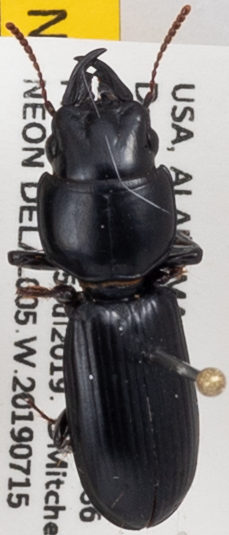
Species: Scarites subterraneus
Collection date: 2019-07-15
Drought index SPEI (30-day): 0.184
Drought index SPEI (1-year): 1.01
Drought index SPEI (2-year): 0.9